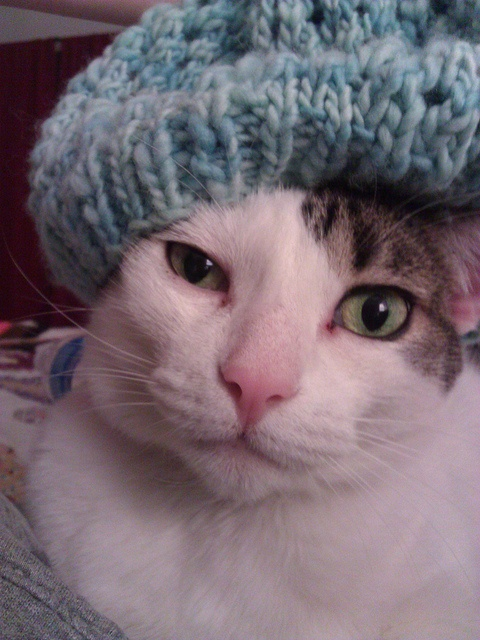
a close up of a cat wearing a hat
A cat wears a blue knitted cap on its head.
A cat is wearing a small, knitted cap.
A cat with a cloth hat on its head.
A close up of a cat wearing a green knit hat.